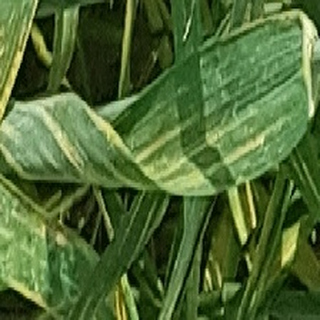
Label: wheat_yellow_rust